People...Hold On

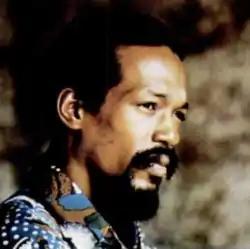
Eddie Kendricks in 1972.

Eddie Kendricks had been a founding member of the Temptations since 1960. However, by 1971, the internal drama within the group had taken a toll on him. Seeking a fresh start, Kendricks signed a solo deal with Motown, marking the beginning of his solo career. In April 1971, Kendricks released his debut solo album, "All by Myself", which peaked at number 80 on the "Billboard" Top LPs & Tape.